D'Youville University

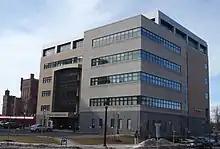
2014 - D'Youville Academic Center

Located in Western New York on the Lower West Side of the City of Buffalo, the campus is in an urban setting a few blocks from the Peace Bridge on the Canadian border. The campus has 15 buildings with classrooms, laboratories, residential and athletics facilities. There are two student housing buildings and one outdoor athletics complex.